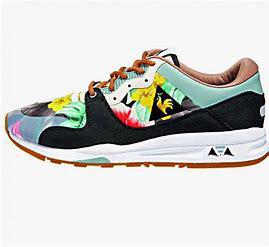
Brand: Le
Model: Coq Sportif 100